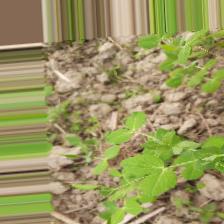
Label: Powdery Mildew